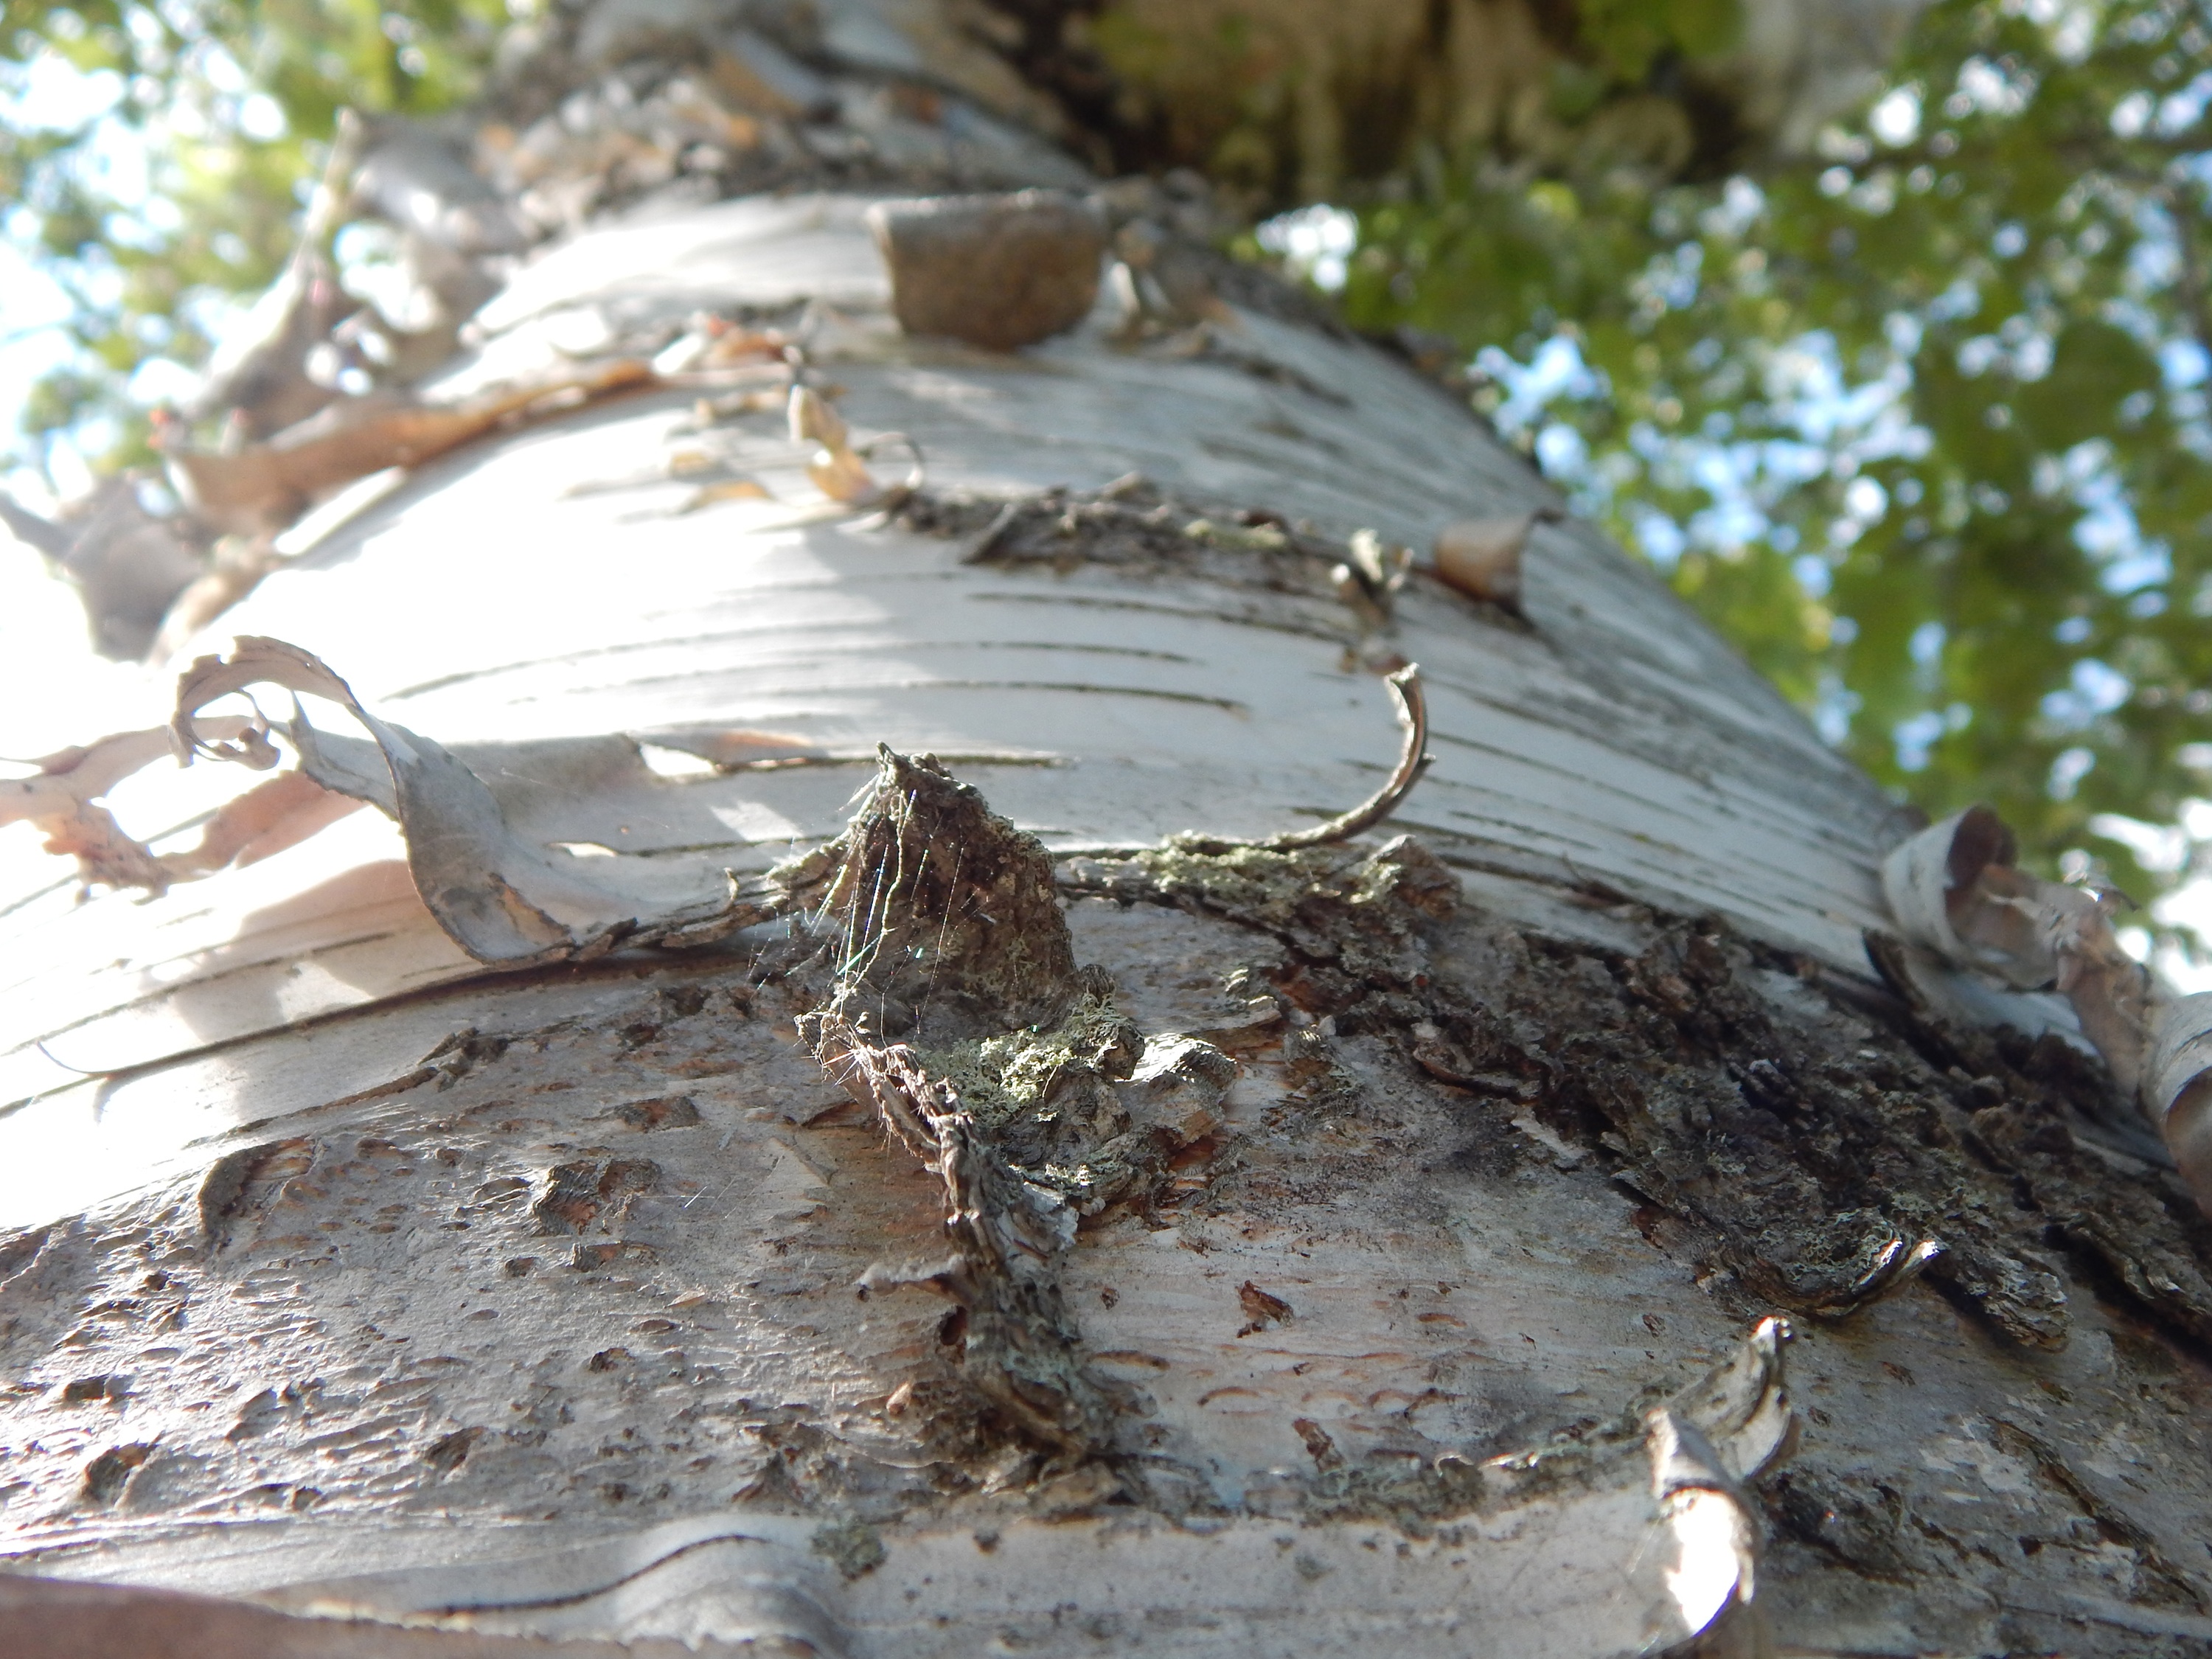
tree, branch, plant, wood, leaf, trunk, insect, fauna, invertebrate, woody plant